Hult International Business School

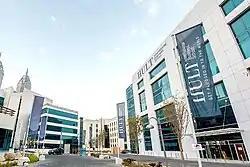
Hult campus in Dubai.

In 2002 Arthur D. Little declared bankruptcy and the for-profit educational branch of the "Washington Post", Kaplan Education, initiated the purchase of the Arthur D. Little School of Management (which had then changed its name to the Concord School of Management), but subsequently decided against the plan. At the time, the school had 26 students. The same year, Swedish billionaire Bertil Hult purchased the Arthur D. Little School of Management, which resulted in the school's reorganization and reestablishment as Hult International Business School in 2003.